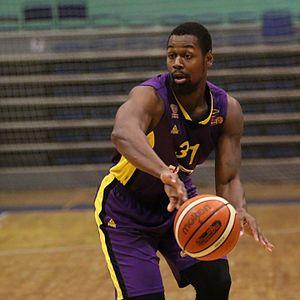
James Bell, né le 7 janvier 1992, à Plainfield, dans le New Jersey, est un joueur américain de basket-ball évoluant aux postes d'arrière et d'ailier.